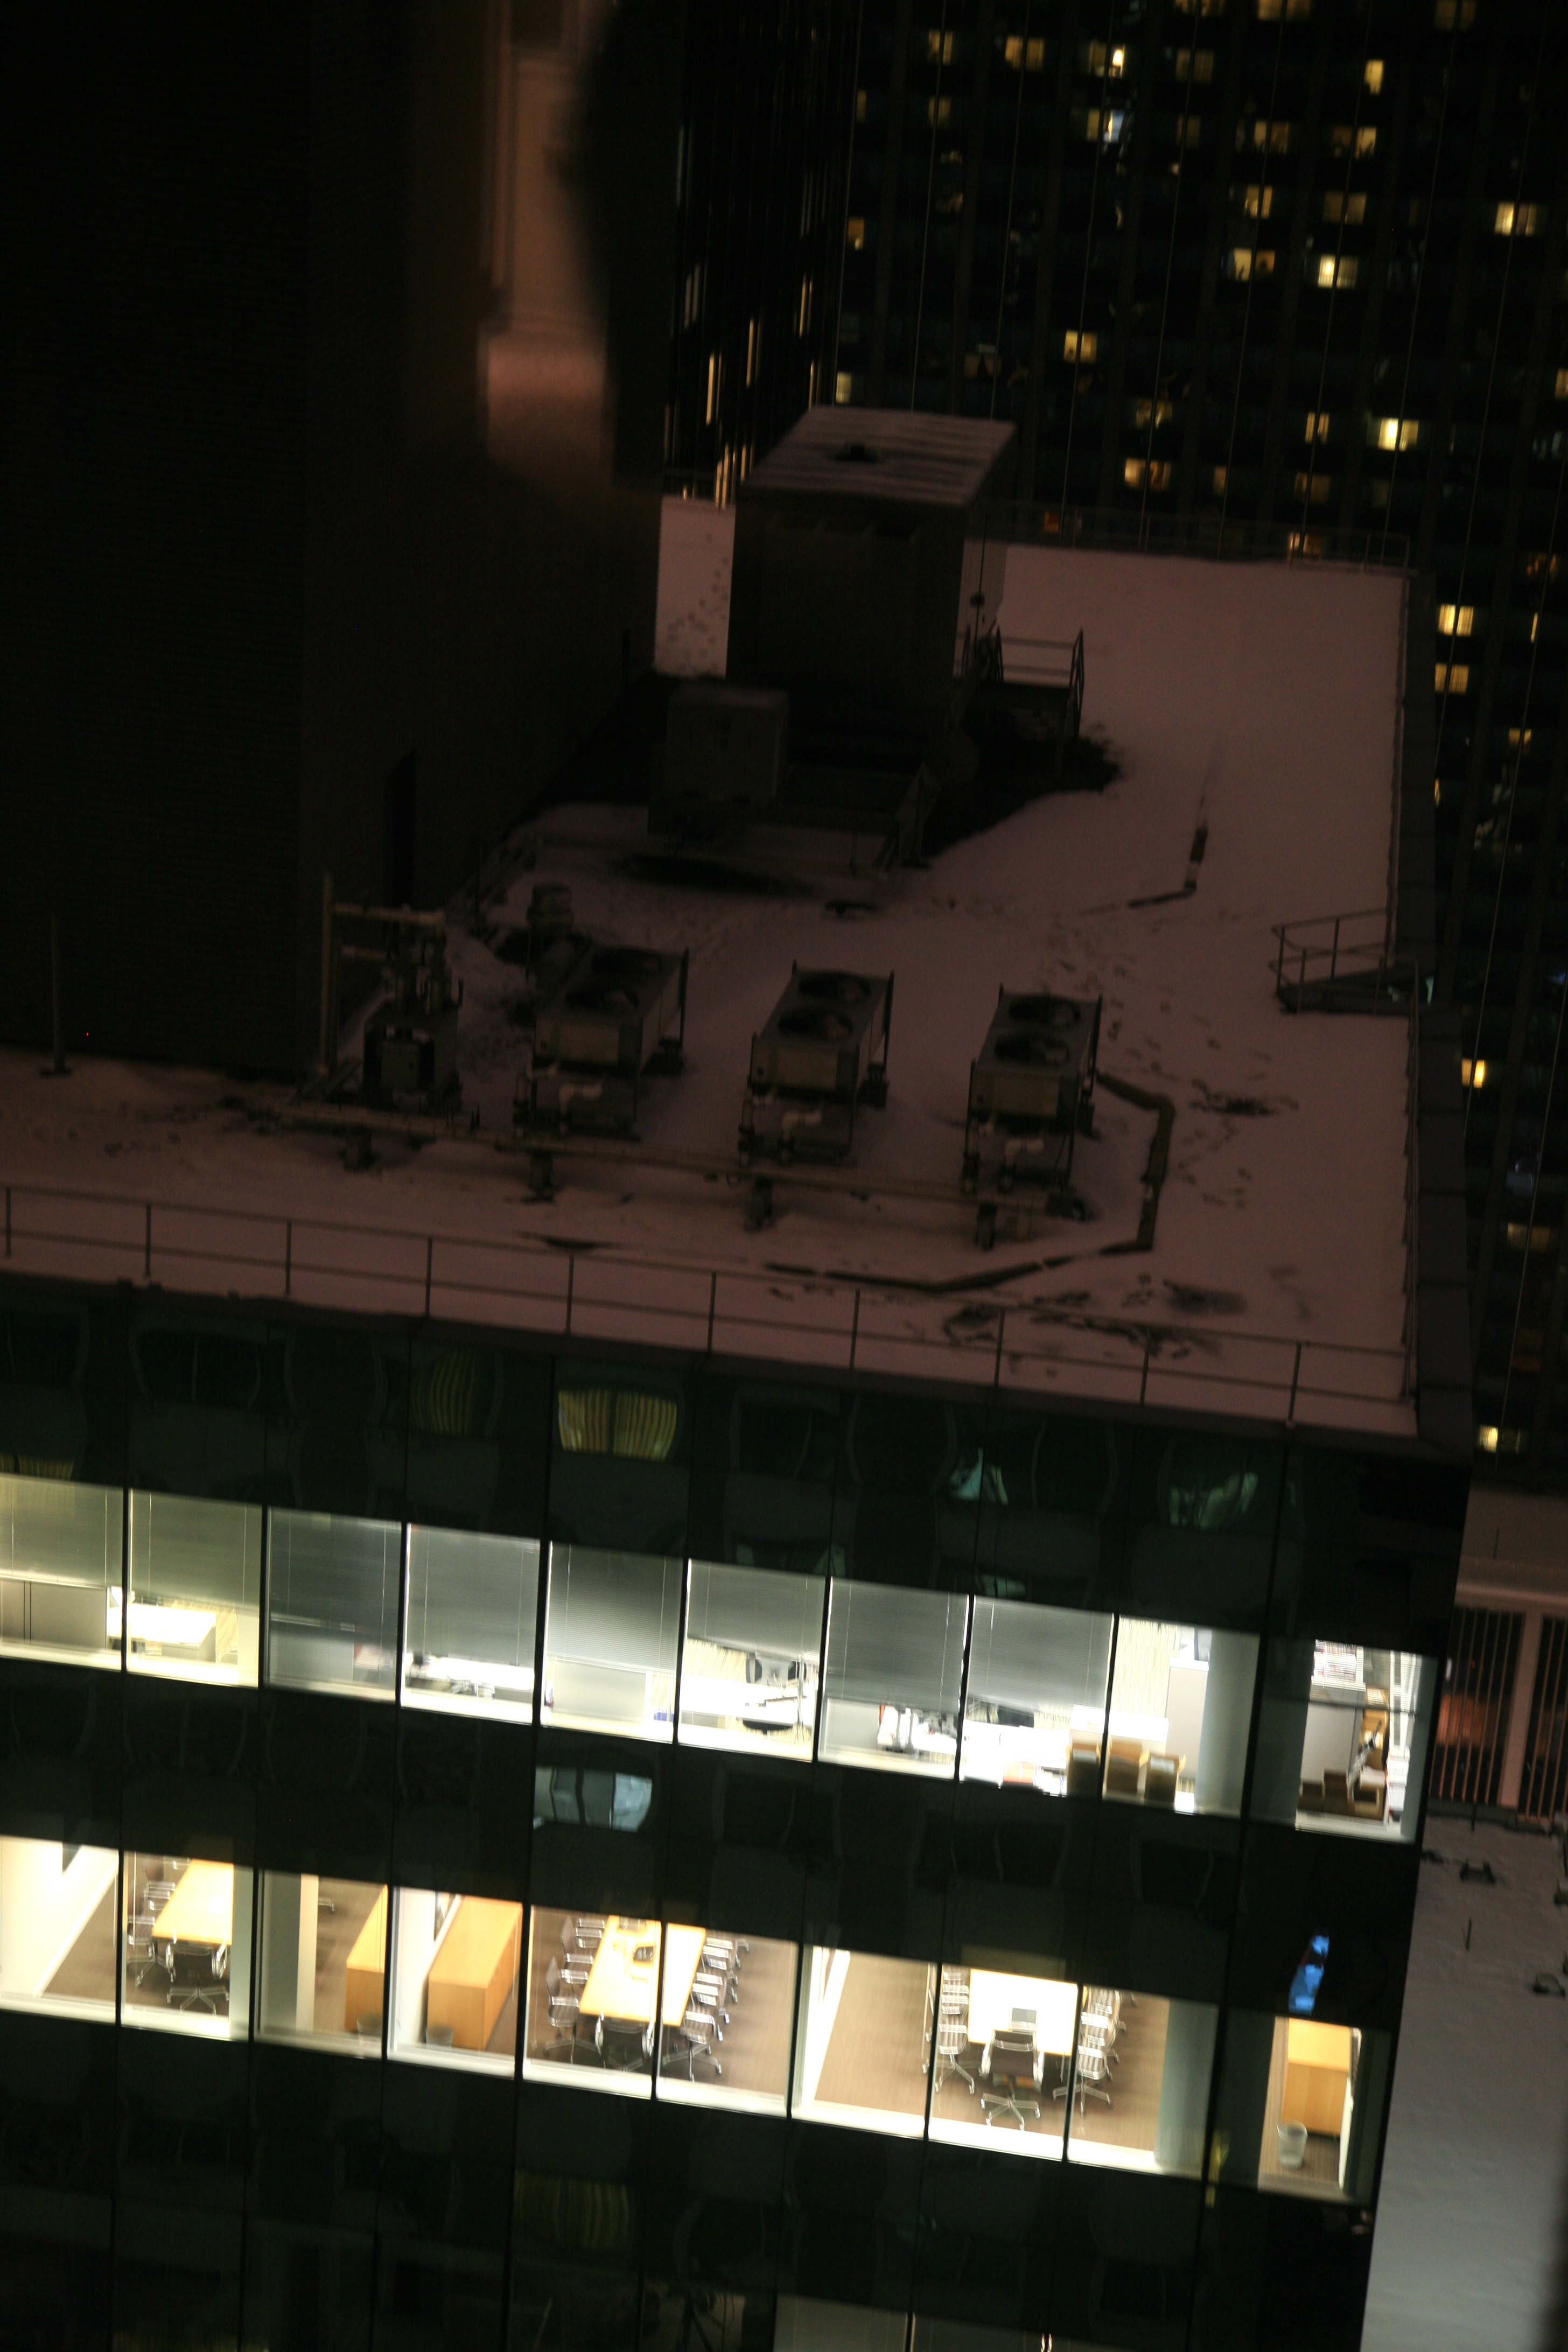
light, night, reflection, nyc, darkness, lighting, interior design, newyork, design, hotel, newyorkcity, ny, tourist attraction, shape, midtownwest, parkermeridien, parkermeridienhotel